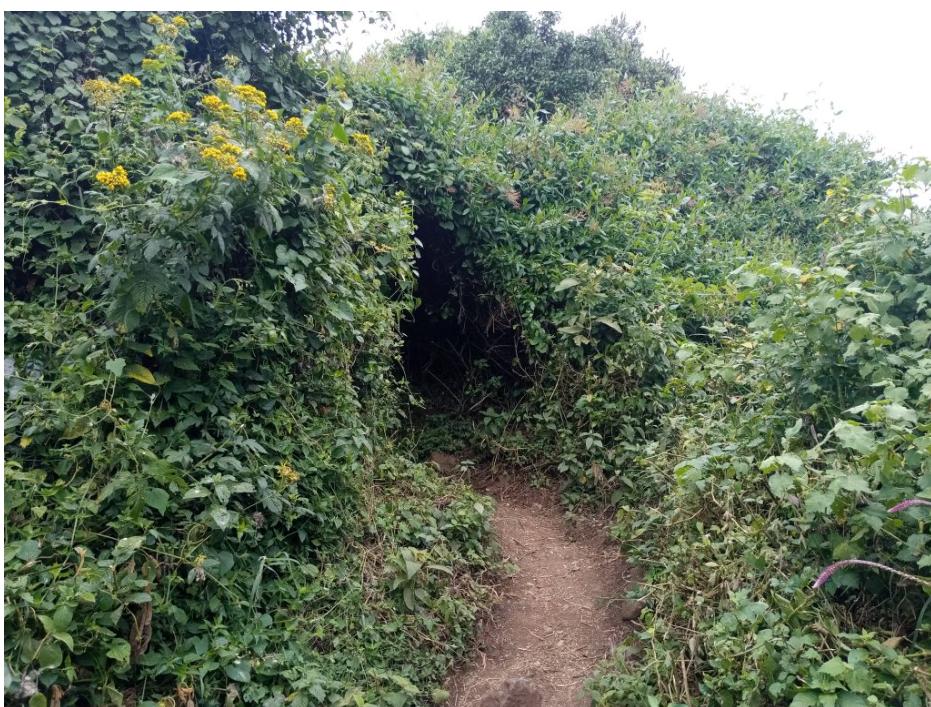
Madhari ya misitu ikiwa na miti, vichaka pamoja na majani yaliyoota kutokana na mvua za misimu mbalimbali.